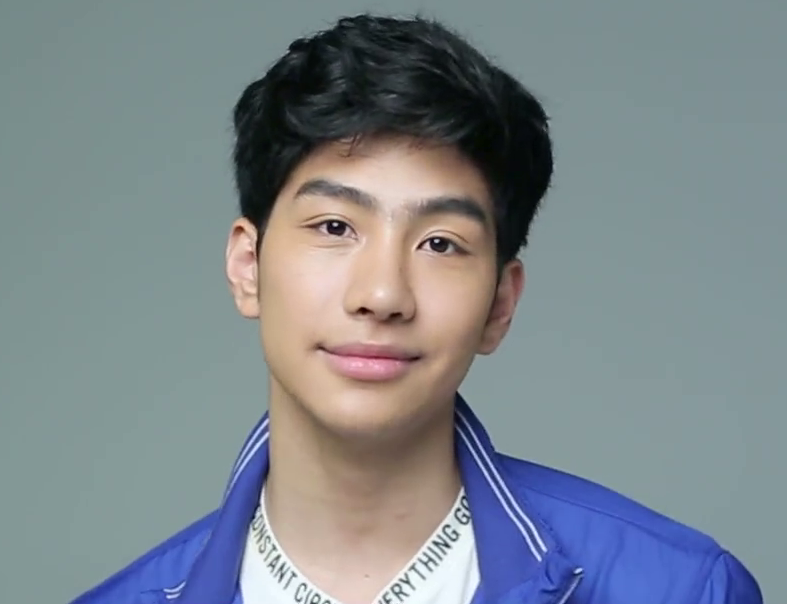
ธนัชชัย วิจิตรวงศ์ทอง

| name = ธนัชชัย วิจิตรวงศ์ทอง
| image = Tanutchai Wijitwongthong in CLEO advertising (cropped).png
| imagesize = 250px
| birthname = ธนัชชัย วิจิตรวงศ์ทอง
| nickname = ม่อน
| occupation = นักแสดง
| yearsactive = พ.ศ. 2560–ปัจจุบัน
| notable role = ปอ - 30 กำลังแจ๋ว The Seriesหมอแมท - Kiss Me Again จูบให้ได้ถ้านายแน่จริงครูธี - The Underclass ห้องนี้ไม่มีห่วย
| ค่าย = จีเอ็มเอ็มทีวี
| ส่วนเกี่ยวข้อง = ชาลิดา วิจิตรวงศ์ทอง (พี่สาว)
| birthplace = กรุงเทพมหานคร ประเทศไทย
ธนัชชัย วิจิตรวงศ์ทอง (เกิด 25 มกราคม พ.ศ. 2540) ชื่อเล่น ม่อน เป็นนักแสดงชาวไทยเชื้อสายอินเดีย เป็นน้องชายของ มิ้นต์ ชาลิดา วิจิตรวงศ์ทอง อดีตนักแสดงสังกัดสถานีวิทยุโทรทัศน์ไทยทีวีสีช่อง 3 มีผลงานซีรีส์เรื่องแรกคือ Water Boyy the Series รับบทเป็น "“กล้วย”" และมีผลงานเด่นในซีรีส์เรื่อง 30 กำลังแจ๋ว The Series ในบท "“ปอ”" และ Kiss Me Again จูบให้ได้ถ้านายแน่จริง ในบท "“หมอแมท”"
== ประวัติ ==
ธนัชชัย วิจิตรวงศ์ทอง มีชื่อเล่นว่า ม่อน เกิดเมื่อวันเสาร์ที่ 25 มกราคม พ.ศ. 2540 ที่กรุงเทพมหานคร มีบิดาเป็นชาวไทยเชื้อสายจีน และมารดาเป็นลูกครึ่งไทย-อินเดีย โดยธนัชชัยเป็นบุตรคนที่ 3 มีพี่สาว 1 คนคือ มิ้นต์ (ชาลิดา วิจิตรวงศ์ทอง) มีพี่ชาย 1 คนคือ มอส (ราชัย วิจิตรวงศ์ทอง) มีน้องชาย 1 คนคือ ไมโล (ปิยะชัย วิจิตรวงศ์ทอง) ส่องภาพ มอส, ม่อน และไมโล น้องชายมิ้นต์ ชาลิดา หล่อล่ำบึ้ก มีความหน้าตาดียกบ้าน : kapook.com
ม่อนจบการศึกษาระดับประถมศึกษาจากโรงเรียนแม่พระฟาติมา และได้ศึกษาต่อในระดับมัธยมศึกษาปีที่ 1 ที่โรงเรียนศรีอยุธยา ในพระอุปถัมภ์ฯ จากนั้นย้ายไปศึกษาที่โรงเรียนสาธิตมหาวิทยาลัยศรีนครินทรวิโรฒ ประสานมิตรในระดับมัธยมศึกษาปีที่ 2-3 จนจบการศึกษาระดับมัธยมศึกษาตอนต้น และถูกครอบครัวส่งไปศึกษาต่อในระดับมัธยมปลายที่ประเทศอินเดีย แต่ได้ประสบปัญหาบางอย่างจึงต้องเดินทางกลับมายังประเทศไทย และเข้าสอบ GED (General Educational Development) เพื่อสอบเทียบเท่าวุฒิการศึกษามัธยมศึกษาตอนปลายแทน เปิดประวัติ “ม่อน” หรือ “กล้วย” ใน “Waterboyy The Series” : daradaily.com ธนัชชัยจบการศึกษาระดับปรัญญาตรีจาก คณะนิเทศศาสตร์ มหาวิทยาลัยกรุงเทพ
ปัจจุบัน ธนัชชัยเป็นนักแสดงในสังกัดจีเอ็มเอ็มทีวี มีผลงานซีรีส์เรื่องแรกคือ Water Boyy the Series รับบทเป็น "“กล้วย”" กล้ามโตๆ จะไว้ใจได้ก๋า!!ม่อน น้องมิ้นท์ แจ้งเกิดพระเอกแกรมมี่ฯ เผยเหตุไม่ไป CH.3 ตามพี่สาว ?! : tvpoolonline.com และมีผลงานเด่นในซีรีส์เรื่อง 30 กำลังแจ๋ว The Series ในบท "“ปอ”" “ม่อน” แจ้งเกิดพระเอกเต็มตัว ขึ้นแท่นขวัญใจสาวๆ ใน “30 กำลังแจ๋ว เดอะ ซีรีส์” : grammy.co.th เปิดความรู้สึก “ม่อน” รับบทพระเอกครั้งแรก : daradaily.com และ Kiss Me Again จูบให้ได้ถ้านายแน่จริง ในบท "“หมอแมท”" สุดปัง!!! “จีเอ็มเอ็มทีวี” คว้านักแสดงวัยรุ่นมาแรง “แป้งโกะ-ต้าเหนิง-ฝน-มุก-มายด์-มาร์ช-เอิร์ธ-ม่อน” ประชันบท ใน “Kiss Me Again จูบให้ได้ถ้านายแน่จริง” เริ่ม 22 เมษายนนี้ : grammy.co.th และ The Underclass ห้องนี้ไม่มีห่วย ในบท ""ครูธี"" ธีและม่อนในซีรีส์ The Underclass : facebook.com
== ผลงาน ==
=== เพลง ===
* นี่แหละความรัก (Ost.บอย ฟอร์ เรนท์|Boy for Rent ผู้ชายให้เช่า)
* ลองเป็นฉันดูไหม ร่วมกับ สรัลชนา อภิสมัยมงคล (Ost.คุณแม่มาเฟีย)
=== ซีรีส์ ===
|rowspan="2" | 2560
| Water Boyy the Series
| –
| กล้วย
| จีเอ็มเอ็ม25
|-
| 30 กำลังแจ๋ว The Series
| –
| ราสิต (ปอ)
| ช่องวัน 31
|-
|rowspan="2" | 2561
| Kiss Me Again จูบให้ได้ถ้านายแน่จริง
| –
| หมอแมท
| จีเอ็มเอ็ม25
|-
| The Judgement Like… ได้เรื่อง
| –
| น้ำเหนือ / น้ำหนาว (ฝาแฝด)
| จีเอ็มเอ็ม25
|-
|rowspan="1" | 2562
| บอย ฟอร์ เรนท์|Boy for Rent ผู้ชายให้เช่า
| –
| แบดซ์
| ช่องวัน 31
|-
|rowspan="2" | 2563
| The Underclass ห้องนี้ไม่มีห่วย
| –
| ครูธี
| จีเอ็มเอ็ม25
|-
| เสน่หาบาร์โฮสต์
|
| Dodo
| AIS Play
|-
| 2564
| Not Me เขา… ไม่ใช่ผม
| –
| แกรม
| จีเอ็มเอ็ม25
|-
| 2565
| ด้วยรักและหักหลัง
| –
| ร.ต.ต.ฐาปนนท์ บวรรัตนะ (หมวดเติม)
| จีเอ็มเอ็ม25
|-
| 2565
| Midnight Hotel แอปลับ โรงแรมรัก
|
| ซัน
| จีเอ็มเอ็ม25
|-
| 2566
| Only friend เพื่อนต้องห้าม
|
| โบอิ้ง
| จีเอ็มเอ็ม25
|-
| 2567
| หนังสือรุ่นพลอย|หนังสือรุ่นพลอย Ploy’s Yearbook
|
| ครามินทร์ เมฆินทร์ (คราม)
| จีเอ็มเอ็ม25
|
=== ละคร ===
=== มิวสิกวิดีโอ ===
* พรุ่งนี้ทุกวัน Ost.Water Boyy the Series - ชัชชวิศ เตชะรักษ์พงศ์
* เก็บไว้เพื่อรักแต่เธอ Ost.30 กำลังแจ๋ว The Series - วรเวช ดานุวงศ์
* ทำไมต้องรักเธอ Ost.30 กำลังแจ๋ว The Series - ปรีชญา พงษ์ธนานิกร
* ลองเป็นฉันดูไหม - ธนัชชัย วิจิตรวงศ์ทอง ร่วมร้อง สรัลชนา อภิสมัยมงคล (Ost.คุณแม่มาเฟีย)
===พิธีกร===
* รายการ รถโรงเรียน (รายการโทรทัศน์)|รถโรงเรียน School Rangers (ช่อง จีเอ็มเอ็ม 25)
==รางวัล==
| class="wikitable plainrowheaders" style="text-align:center;" border="1"
!ปี พ.ศ.
!รายการประกาศรางวัล
!สาขา
!ผล
!หมายเหตุ/ผลงานอ้างอิง
|-
| 2561
| งานประทานรางวัลพระกินรี ครั้งที่ 8 ประจำปี พ.ศ. 2561
| คนดีของแผ่นดิน
|
| ปรบมือรัวให้ “ม่อน ธนัชชัย” กับรางวัล พระกินรี (คนดีของแผ่นดิน) ครั้งที่ 8 ประจำปี 2561
|-
|
== อ้างอิง ==
== แหล่งข้อมูลอื่น ==
*
*
หมวดหมู่:บุคคลจากโรงเรียนสาธิตมหาวิทยาลัยศรีนครินทรวิโรฒ ประสานมิตร
หมวดหมู่:บุคคลจากคณะนิเทศศาสตร์ มหาวิทยาลัยกรุงเทพ
หมวดหมู่:นักแสดงวัยรุ่นชาวไทย
หมวดหมู่:นักแสดงชายชาวไทย
หมวดหมู่:ชาวไทยเชื้อสายจีน
หมวดหมู่:ชาวไทยเชื้อสายอินเดีย
หมวดหมู่:บุคคลจากกรุงเทพมหานคร
หมวดหมู่:นักแสดงสังกัดจีเอ็มเอ็มทีวี
หมวดหมู่:พุทธศาสนิกชนชาวไทย
หมวดหมู่:บุคคลจากโรงเรียนศรีอยุธยา ในพระอุปถัมภ์ฯ